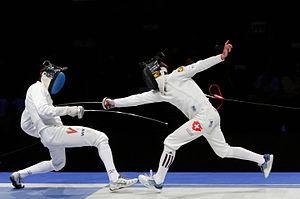
Quarts de finale des Masters à l'épée 2012